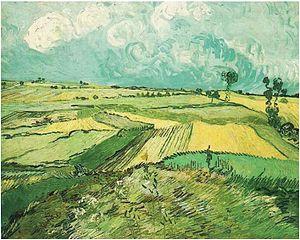
En agriculture, un champ est un espace de terre arable cultivé. Il est le plus souvent labouré. Dans l'usage courant, on précise souvent son usage, pour sa valeur ajouté cultivé: champ de betterave, de blé, de seigle, d'avoine, etc., bien que la nécessaire rotation des cultures puisse en changer temporairement la destinée. Une culture sans labour est également parfois possible pour certaines récoltes. Champ désigne donc une parcelle de terre à culture souvent unique, plus soignée, semée, labourée, irriguée, plus bornée, délimité, etc., alors que prés sous entend un fourrage où cohabitent des espèces apportées et endémiques naturelles, une terre rarement retournée, moins plane, moins riche, moins amendée et de moindre valeur.